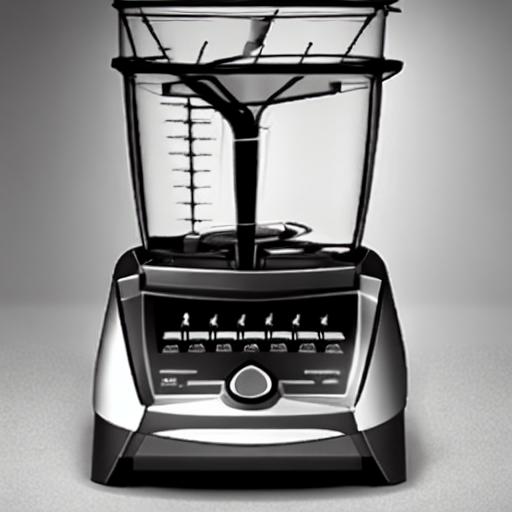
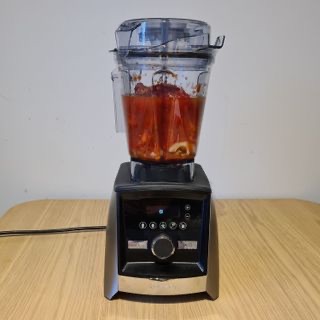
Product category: items_blender
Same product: no